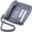
Label: telephone